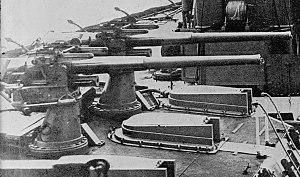
Le dreadnought est le type prédominant de cuirassé du XXᵉ siècle. Il tire son nom du navire de guerre britannique HMS Dreadnought, lancé en 1906, qui présentait deux caractéristiques nouvelles pour l'époque : son artillerie principale n'était que d'un seul calibre et il était propulsé par un système révolutionnaire de turbine à vapeur. Son impact fut si grand que les cuirassés construits après lui reprirent ces caractéristiques et furent appelés des dreadnoughts. Ceux construits avant furent appelés pré-dreadnoughts.